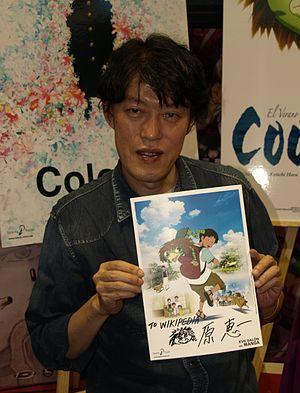
Keiichi Hara, né le 24 juillet 1959 à Tatebayashi, ville de la préfecture de Gunma au Japon, est un réalisateur japonais de films d'animation.